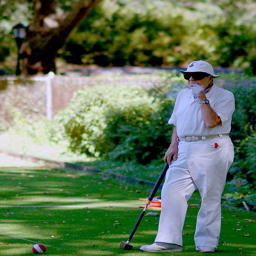
a guy taking a break from a cricket game to smoke a cigarette
A man smoking holding a sports item in his hand.
A man is covering his mouth while playing croquet.
A man in white playing croquet on green grass.
a man in white is standing in the yard